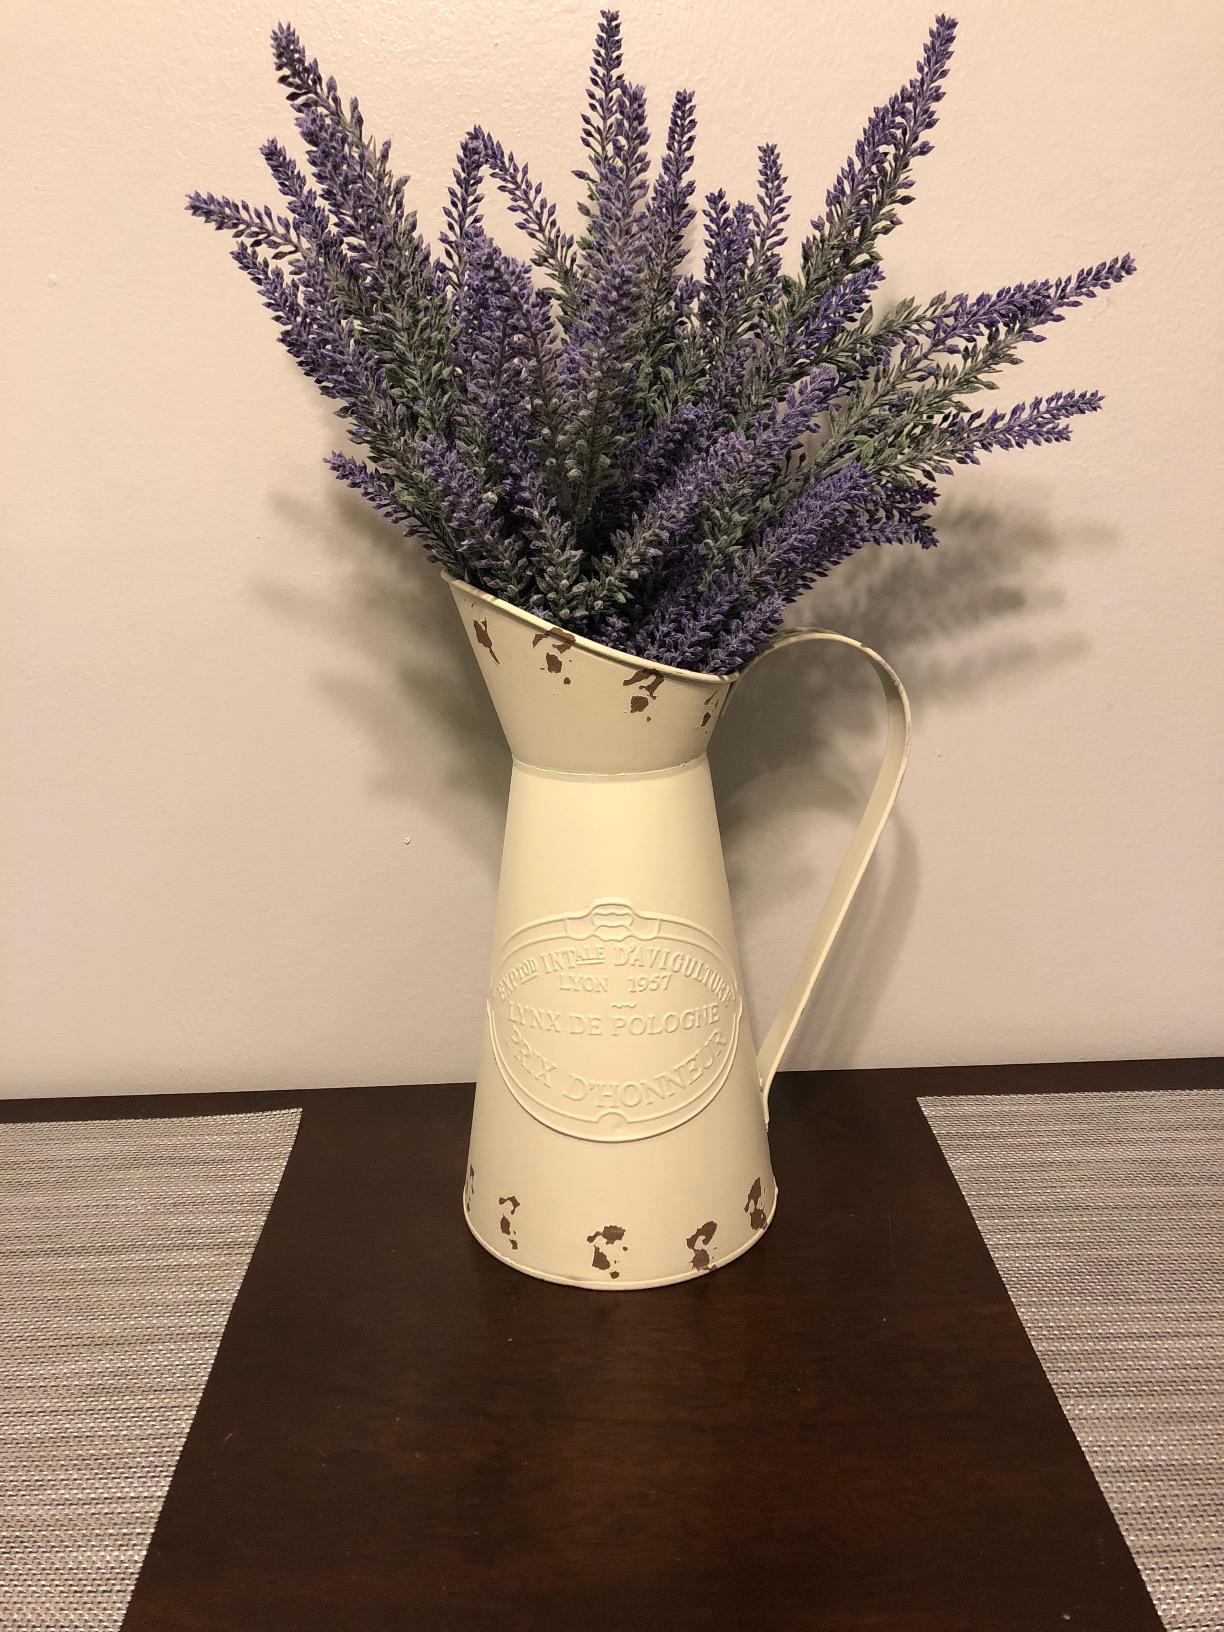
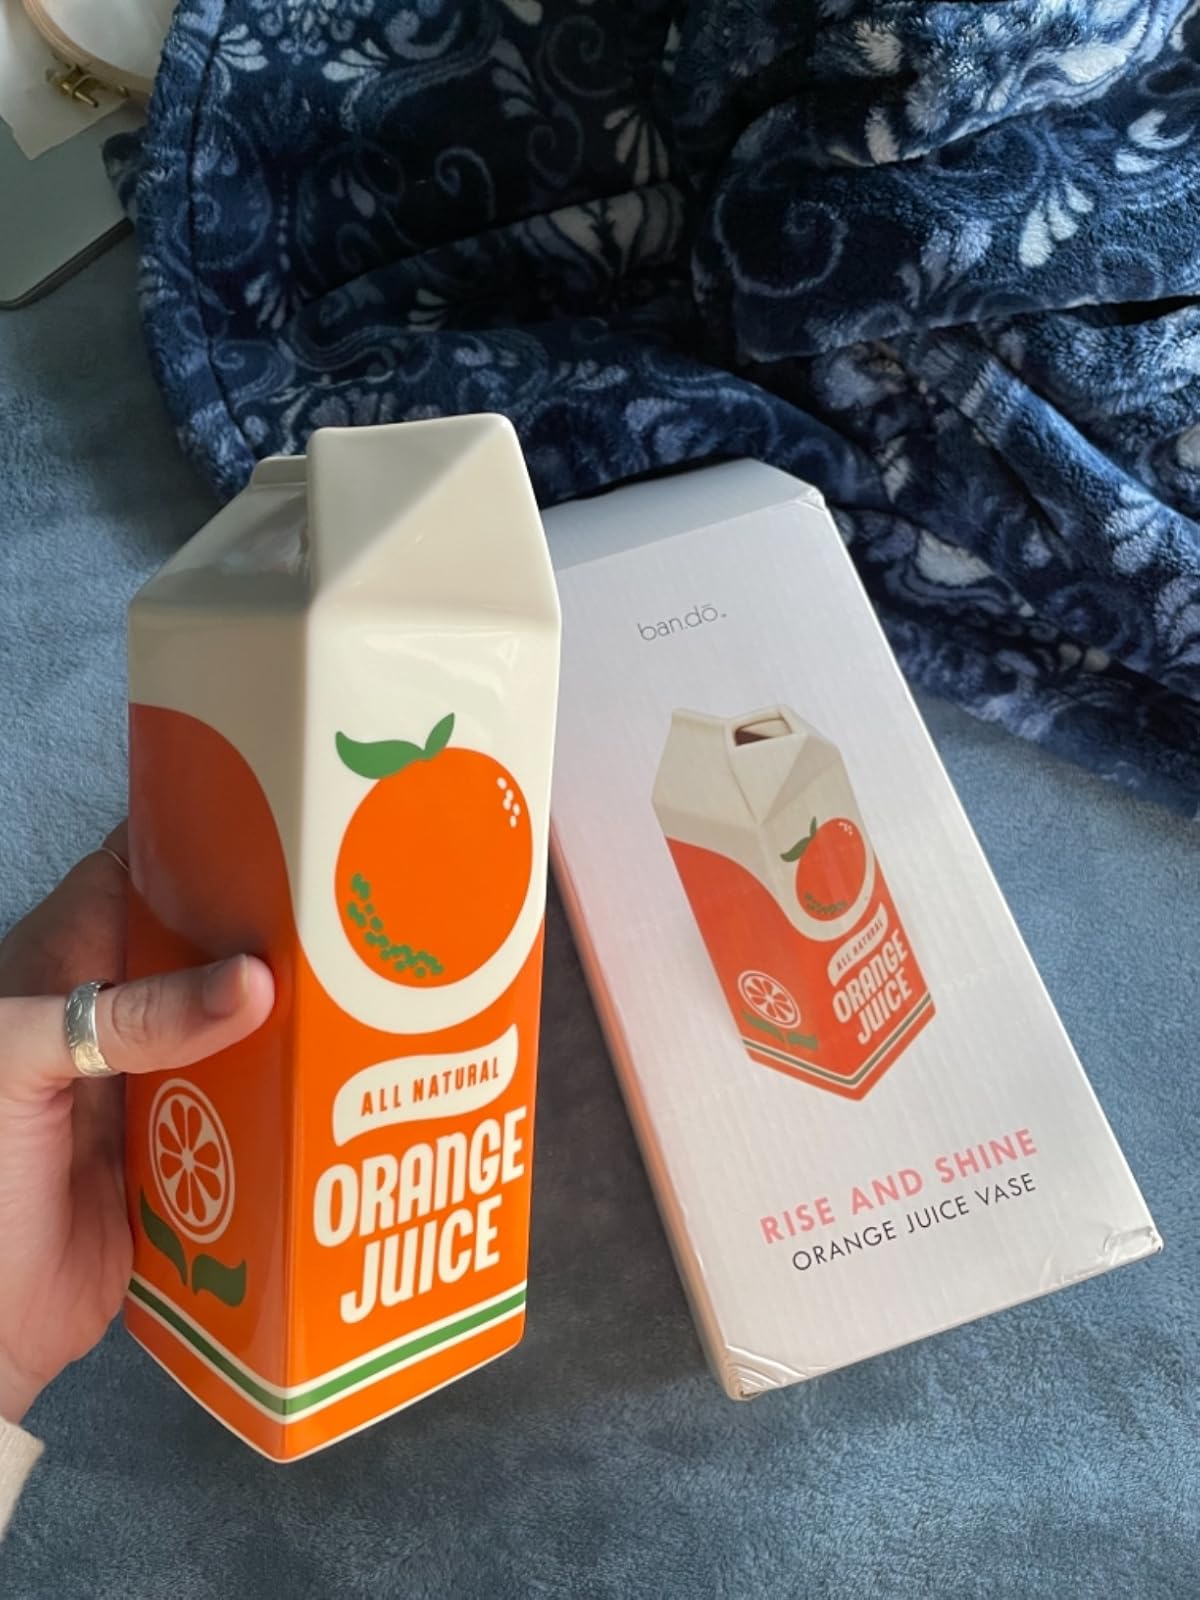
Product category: vase
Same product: no